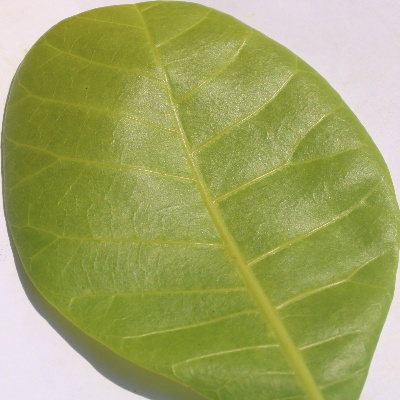
Crop: Cashew
Condition: healthy